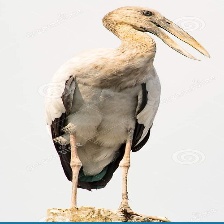
Species: ASIAN OPENBILL STORK
Scientific name: ANASTOMUS OSCITANS
ImageNet parent category: white_stork